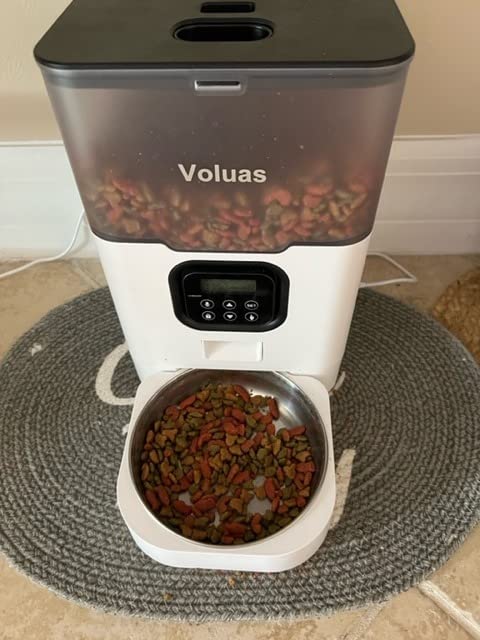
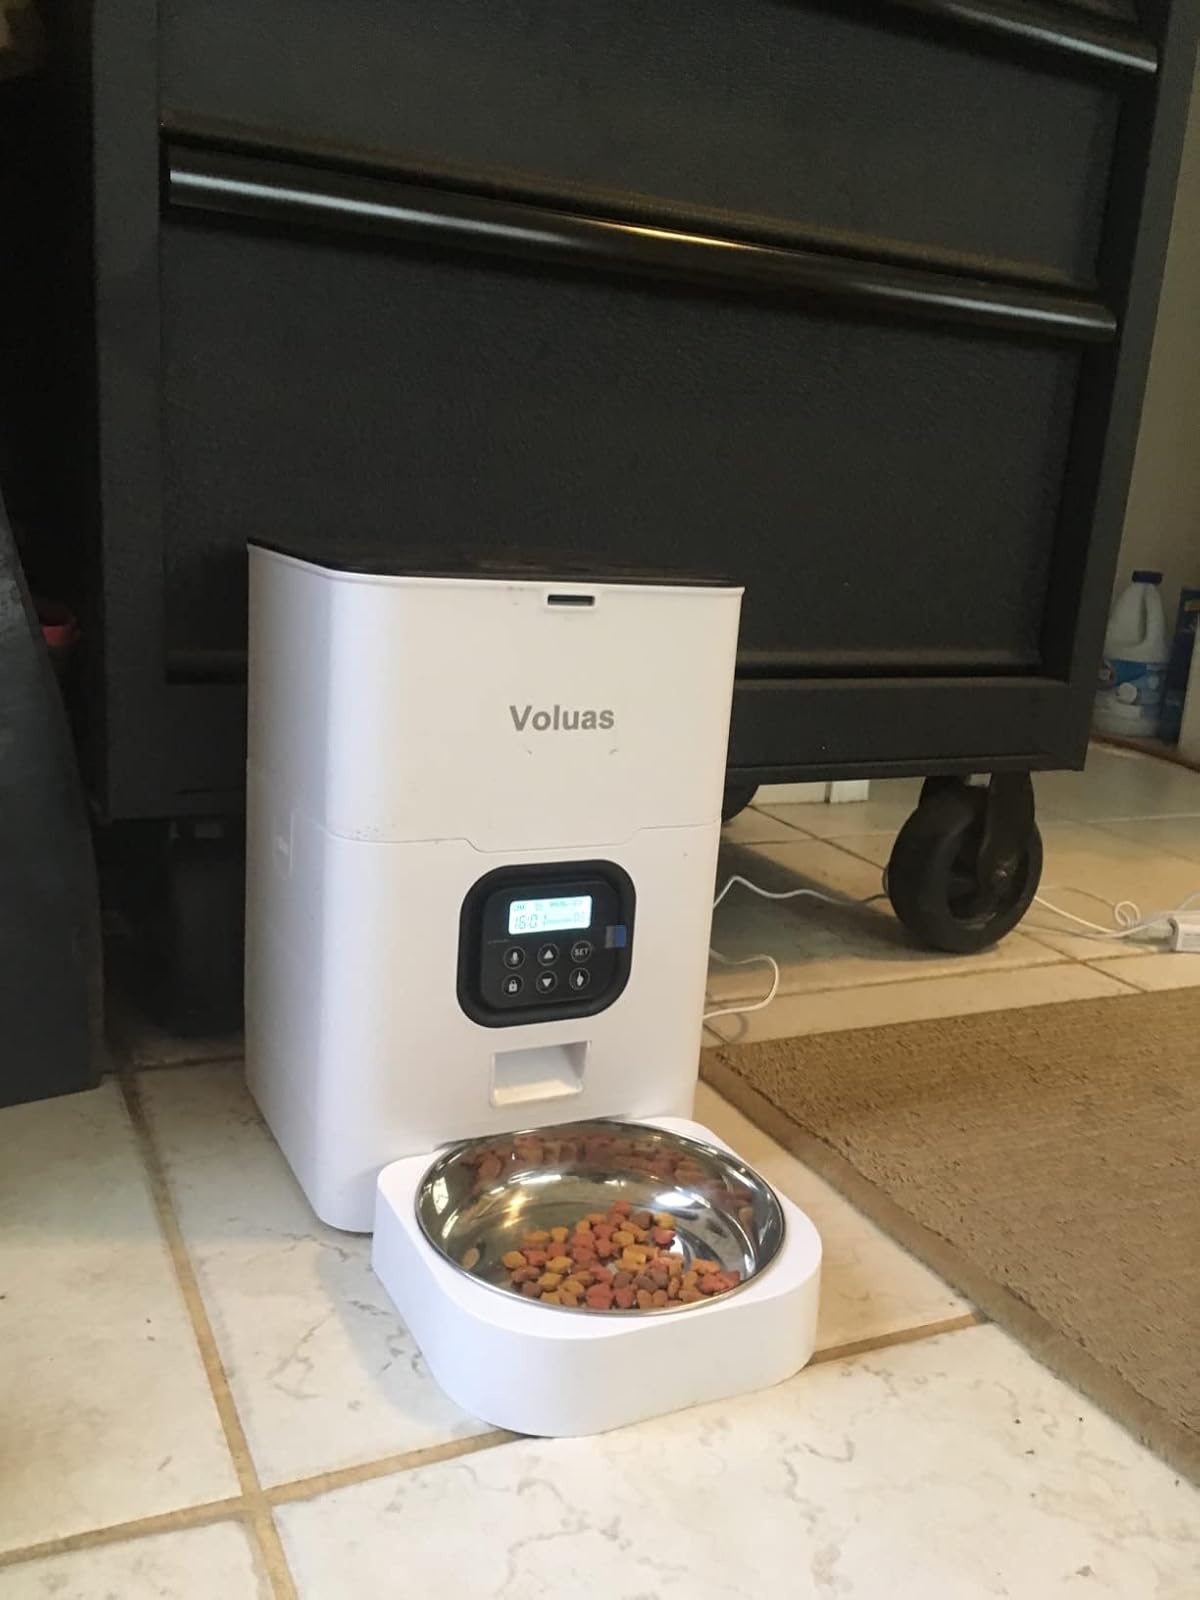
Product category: items_feeder
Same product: no